Game pie

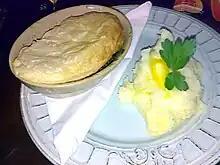
Game pie as served in a cafe in Leith, Edinburgh, Scotland

In the 18th century, game pies prepared for the prosperous gentry could be very elaborate. Hannah Glasse, in her best-selling "The Art of Cookery made Plain and Easy", first published in 1747, gave a recipe for a Christmas pie that included pigeon, partridge, a chicken and a goose, all boned and placed one inside the other, and then placed within an enormous turkey. In his 1816 autobiography William Hutton recalls of his maternal grandmother: